Myeong-dong

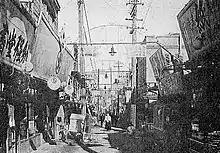
Myeongdong during the Japanese colonial period

During the Joseon period, the area was called Myŏngnyebang, Myŏngnyebanggol, or Chonghyŏn. It was then considered part of the southern part of the Joseon capital Hanseong (early name for Seoul). In 1914, during the early Japanese colonial period, it was renamed Meiji-cho, after the Japanese Emperor Meiji. It then became more of a commercial district, being influenced by the rising commerce in the neighboring Chungmuro area. It officially became the district of Myeongdong in 1946, after independence.